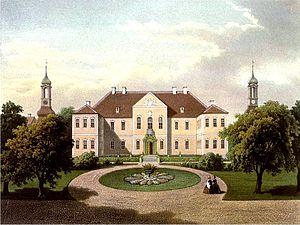
La famille von Tschirschky est une famille de la noblesse immémoriale de Silésie, connue depuis le XIIIᵉ siècle, qui a essaimé en Pologne et en Bohême. Elle a donné des généraux, diplomates, propriétaires terriens, gouverneur de citadelle, chambellan, député.